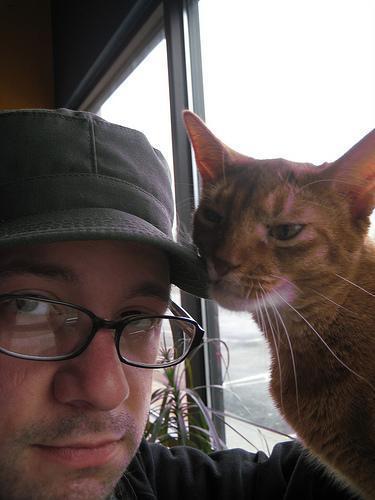
Abyssinian